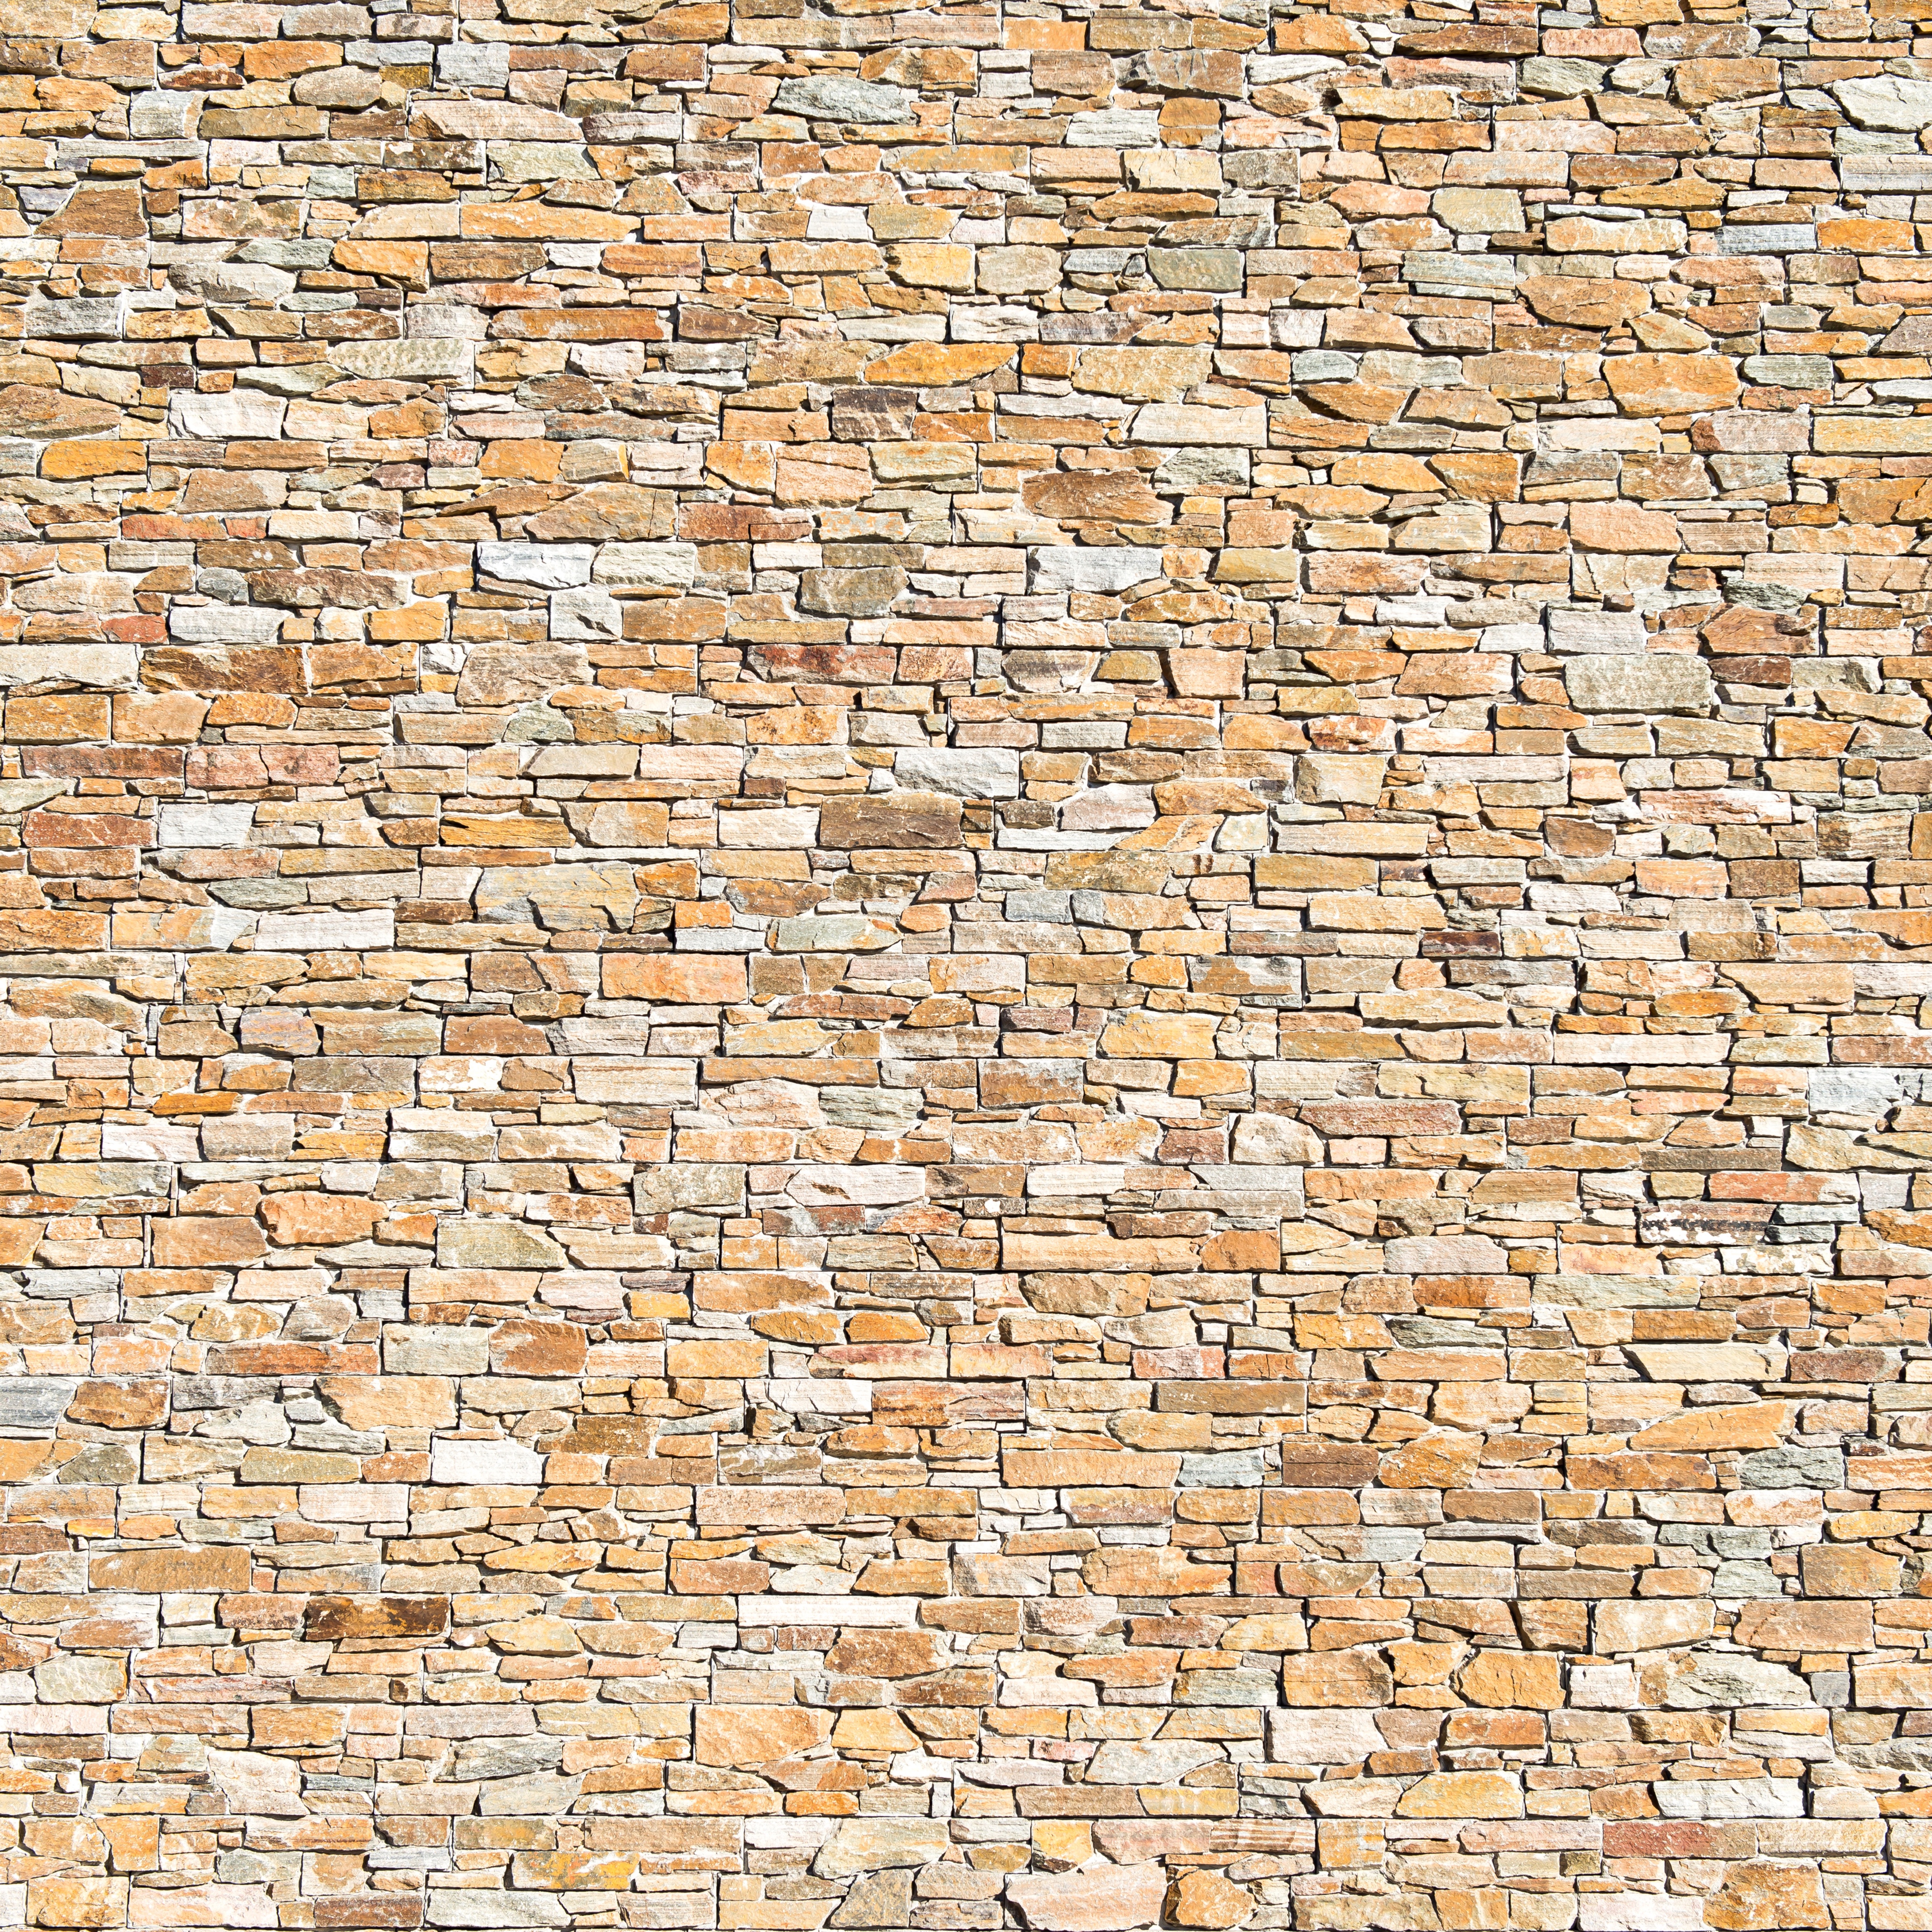
abstract, aged, architect, architecture, art, backdrop, background, big, block, brick, brickwork, brown, building, cement, clay, concrete, construction, dirty, exterior, grunge, grungy, historical, masonry, old, orange, pattern, pieces, plaster, rectangles, retro, rock, rough, rubble, solid, stone, stonewall, structure, surface, texture, textured, urban, vintage, wall, weathered, white, stone wall, beige